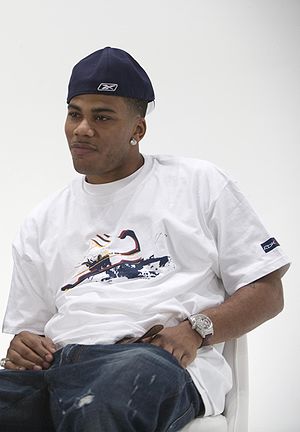
Nelly
Nelly
Cornell Iral Haynes, Jr., bedre kendt som Nelly, er en amerikansk rapper, sanger, skuespiller og iværksætter. Han har optrådt med gruppen St. Lunatics siden 1996. Han blev signet til Universal Records i 1999 og har udgivet 5 soloalbums. Hans første soloalbum Country Grammer udkom i 2000 og debuterede som nr. 3 på Billboard 200 og blev senere nr. 1. Country Grammar er Nelly's bedst sælgende album til dags dato i USA. Hans efterfølgende album Nellyville indeholdte flere hits som "Hot in Herre", "Dilemma" med Kelly Rowland, "Work It" med Justin Timberlake, "Air Force Ones" med St. Lunatics,"Pimp Juice" og "#1". Sweat debuterede som nummer to på den amerikanske chart Billboard 200 med et salg på 342.000 eksemplarer i den første uge. En uge efter udgivelsen debuterede Suit som nummer et med et salg på omkring 396.000 eksemplarer. Nellys femte studiealbum Brass Knuckles blev udgivet efter flere forsinkelser i 2008 med singler som "Party People" med Fergie, "Stept on My J'z" og "Body On Me" med Akon og Ashanti. Nellys sjette studiealbum 5.0 blev udgivet den 12. november 2010. Albummets første single "Just a Dream" debuterede på den amerikanske Billboard Hot 100 som nummer tolv.